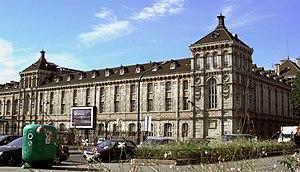
Lycée Chaptal (Inscrit) This building is indexed in the Base Mérimée, a database of architectural heritage maintained by the French Ministry of Culture,
Le lycée Chaptal est un établissement public d'enseignement secondaire et supérieur, situé au 45 boulevard des Batignolles dans le 8ᵉ arrondissement de Paris, en face du métro Rome et des voies ferrées de la gare Saint-Lazare, nommé après Jean-Antoine Chaptal.
Cet article dresse la liste des collèges et lycées de Paris.